LGBTQ rights in Seychelles

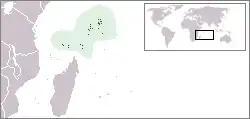
Seychelles

Lesbian, gay, bisexual, transgender, and queer (LGBTQ) people in Seychelles face legal challenges not experienced by non-LGBTQ residents. Same-sex sexual activity has been legal since 2016, and employment discrimination on the basis of sexual orientation is banned in Seychelles, making it one of the few African countries to have such protections for LGBTQ people. However, LGBTQ people may nonetheless face stigmatisation among the broader population.